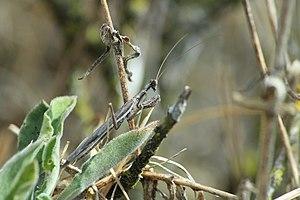
Ameles decolor mâle photographié dans la Drôme
La mante décolorée est une espèce d'insectes mantoptères de la famille des Mantidae. Elle vit dans le sud de l'Europe et en Afrique du Nord.